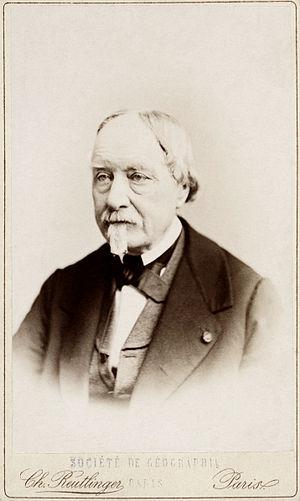
William Mac Guckin de Slane (1801 - 1878), orientaliste et philologue arabisant français d'origine irlandaise.
William Mac Guckin, baron de Slane, orientaliste et philologue arabisant, est connu pour ses éditions et traductions en anglais ou en français des œuvres d'historiens et géographes arabes du Moyen Âge. Il fut membre de l'Institut, au sein de l'Académie des inscriptions et belles-lettres, à partir de 1862.
Les interprètes militaires sont des sous-officiers ou officiers français dont la spécialité est la connaissance de langues étrangères.